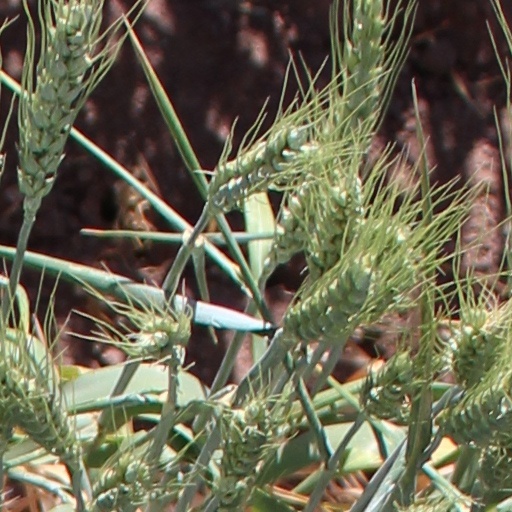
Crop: wheat